Chlothar II

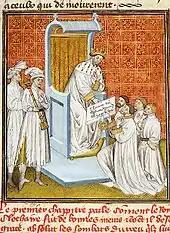
A treaty of King Chlothar II and the Lombards (from the "Grandes Chroniques de France" manuscript, 14th c.

The main sources from the time are the chronicles of Gregory of Tours and the Chronicle of Fredegar. It is possible, however, that the authors contain a degree of bias in their works; for instance Gregory was a key figure in some of the conflicts of the time. "The History of the Franks" by Gregory of Tours in the late sixth century only recounts up to 591. It is favorable to Queen Brunhild, Sigebert, and Chilperic but extremely hostile to Fredegund. The Chronicle of Fredegar, beginning in 584, on the other hand is extremely hostile to Brunhild. That chronicle includes: